Great Lillebonne mosaic

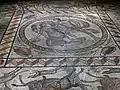
General view of the mosaic

The great Lillebonne mosaic is an ancient Roman mosaic found in 1870 in Lillebonne (France), the site of the Roman city of Juliobona. It is one of the most impressive mosaic pavements discovered in France.